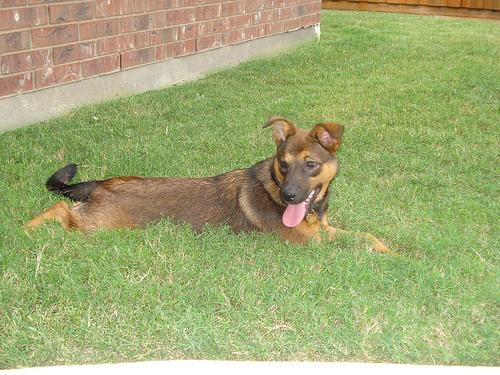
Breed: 233-n000071-malinois